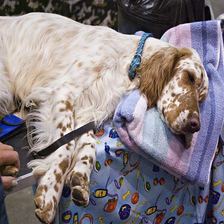
Species: dog
Breed: english setter